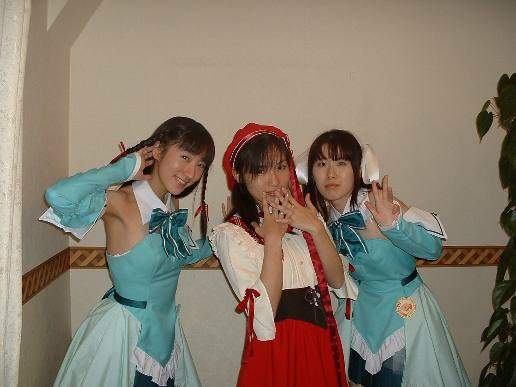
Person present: Yes